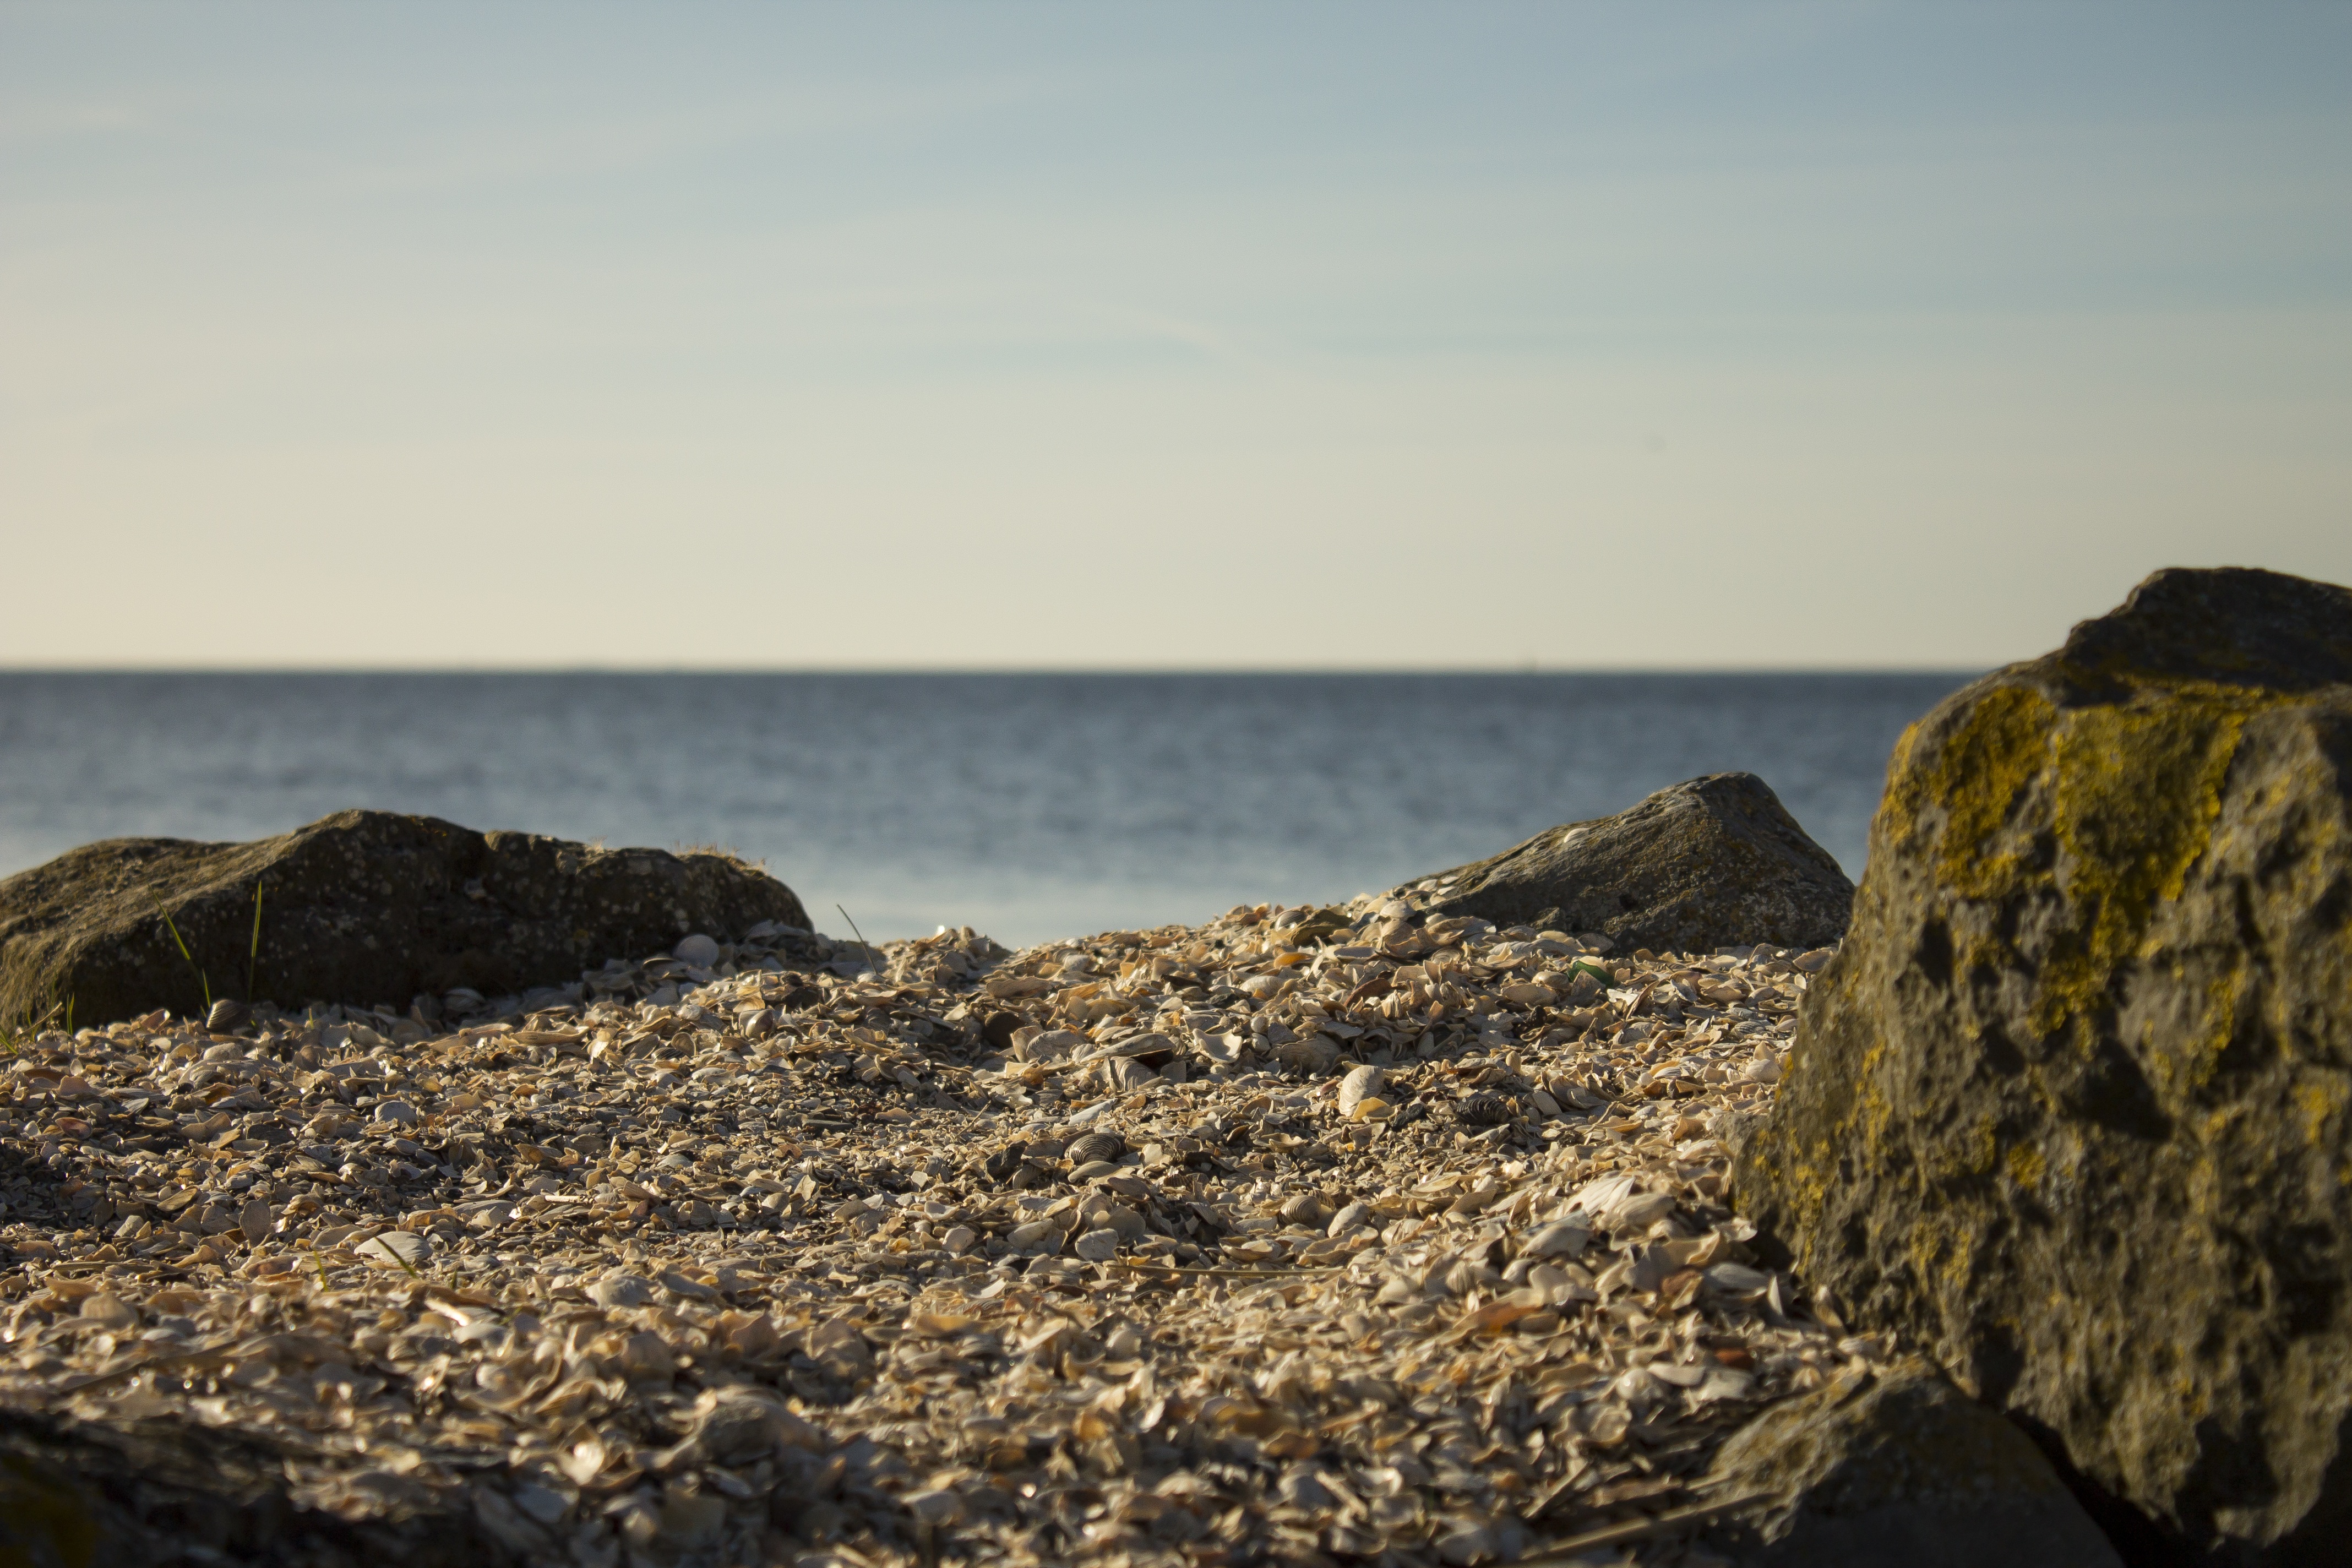
beach, sea, coast, water, nature, sand, rock, ocean, horizon, air, shore, wave, cliff, cove, bay, terrain, material, body of water, rocks, shells, stones, netherlands, geology, cape